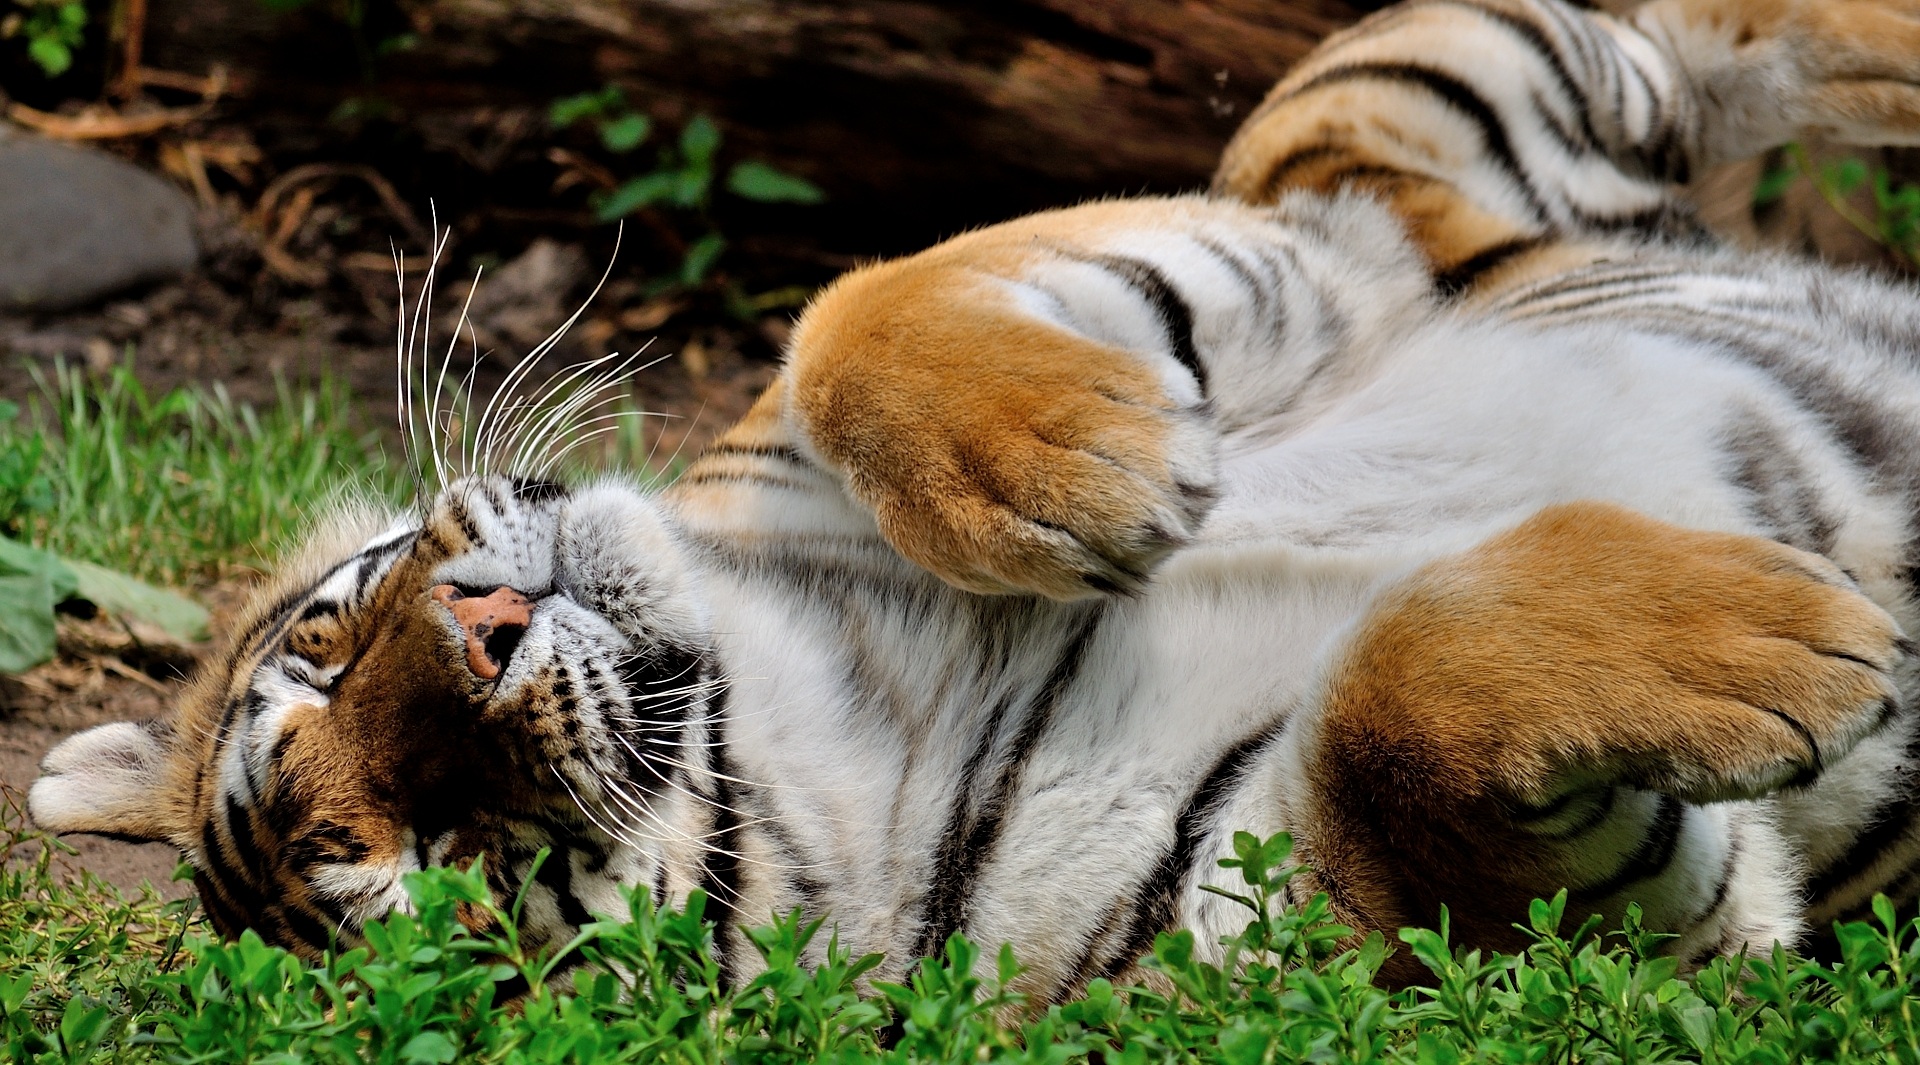
nature, animal, wildlife, wild, zoo, cat, feline, mammal, predator, playing, fauna, whiskers, tiger, head, danger, big, resting, carnivore, big cats, cat like mammal